Nishonoseki stable (2021)

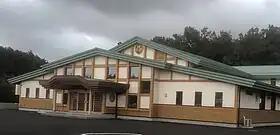
The stable in 2023

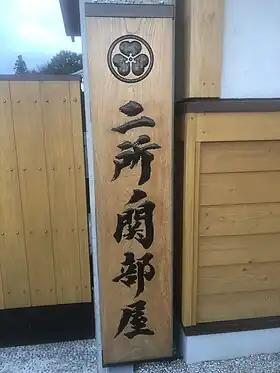
Stable sign

During the January 2019 tournament 72nd yokozuna Kisenosato, who had retired from sumo wrestling and assumed the name "Araiso", left Tagonoura stable, where he had been working as a stable elder, establishing his own stable with four other wrestlers and one referee that he took with him. At first the stable was called "Araiso stable," but in December 2021, Araiso exchanged retirement names with Nishonoseki (the former ozeki Wakashimazu), and the stable was renamed "Nishonoseki stable."